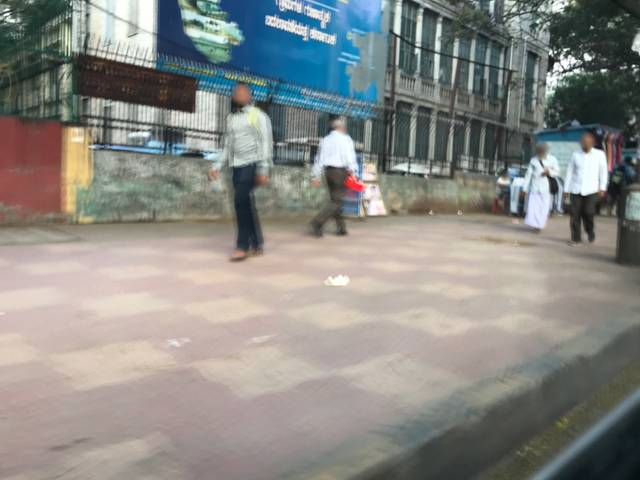
Region: India
Coordinates: 12.975, 77.578